Arno Kozelsky

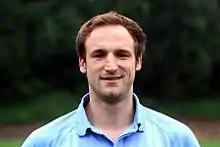

Arno Paul Kozelsky (born 1 November 1981) is an Austrian footballer, currently playing for SKN St. Pölten.